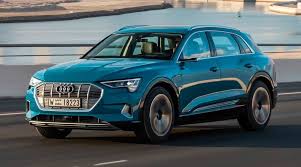
Label: noambulance